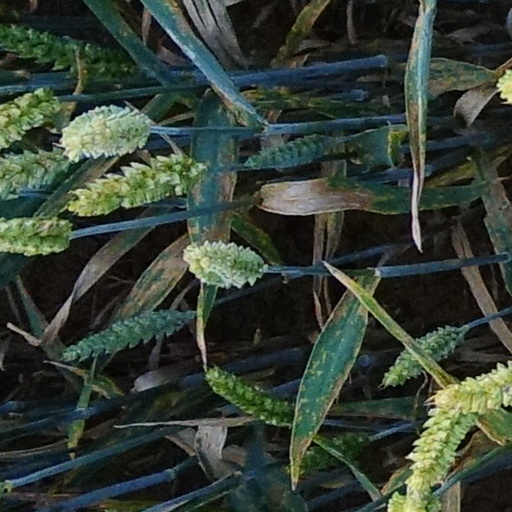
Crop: wheat